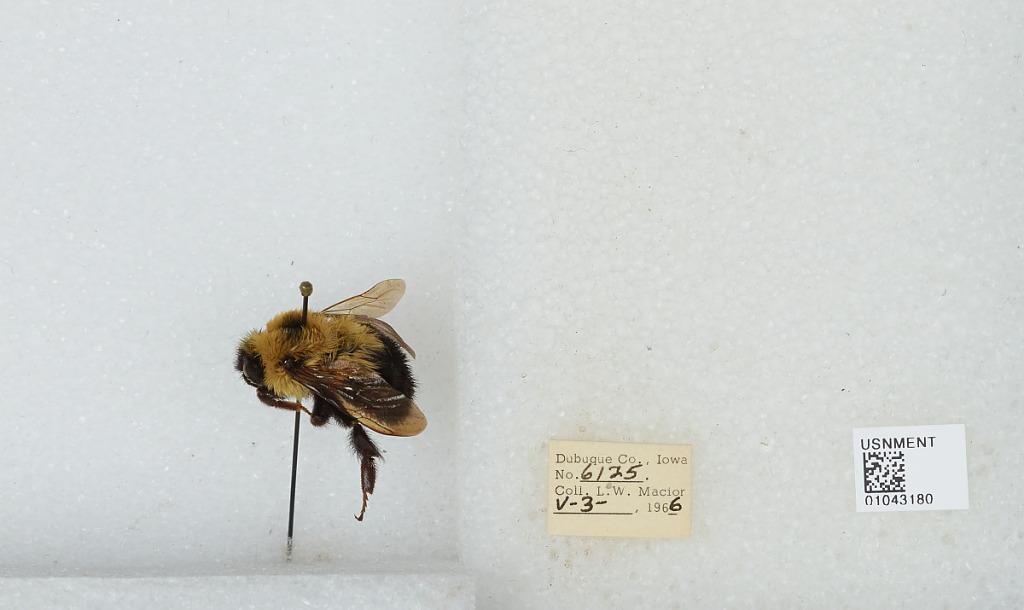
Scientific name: Bombus (Pyrobombus) bimaculatus Cresson
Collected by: L. Macior
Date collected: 1966-5-3
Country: United States
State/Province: Iowa
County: Dubuque
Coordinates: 42.4694, -90.8292